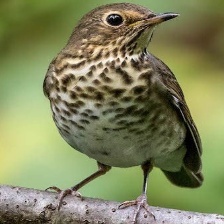
Species: ASHY THRUSHBIRD
Scientific name: GEOKICHLA CINEREA